Nickelodeon Party Blast

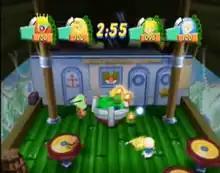
The "Food Fight" mini-game

Players play as 8 different characters and play more than 20 stages and six different party modes. Player 1 can choose Blast, Replay, and Cup challenge (Players 2, 3, and 4 have a mode called "Party Play"). Each stage has different events although the last stage is almost opposite from the original stage when the player first starts. Every party game has each different Boss depending on 5 different events (or party modes) on which level. In "Food Fight", players throw food at each other to lose lives or points and neither person can be taken away. Squirt and Splash has players squirting each other and have the person with the highest score to survival wins. In Basketball, players have to make the most baskets in the game and perform tricks to earn more points.